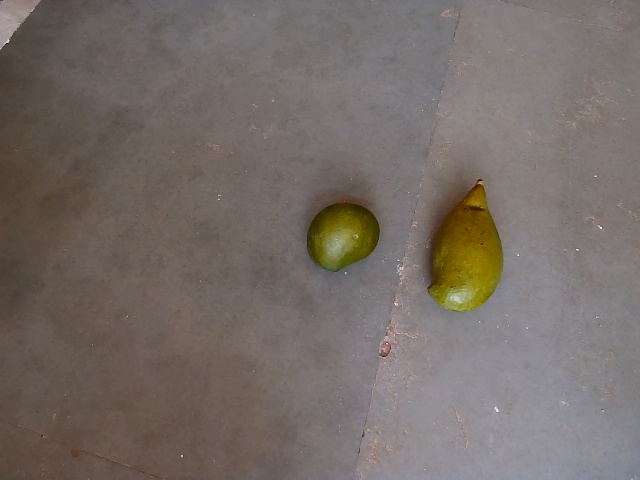
Label: Raw_Mango